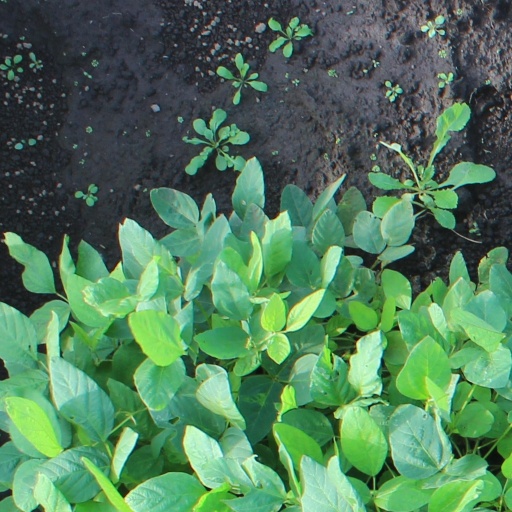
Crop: soybean